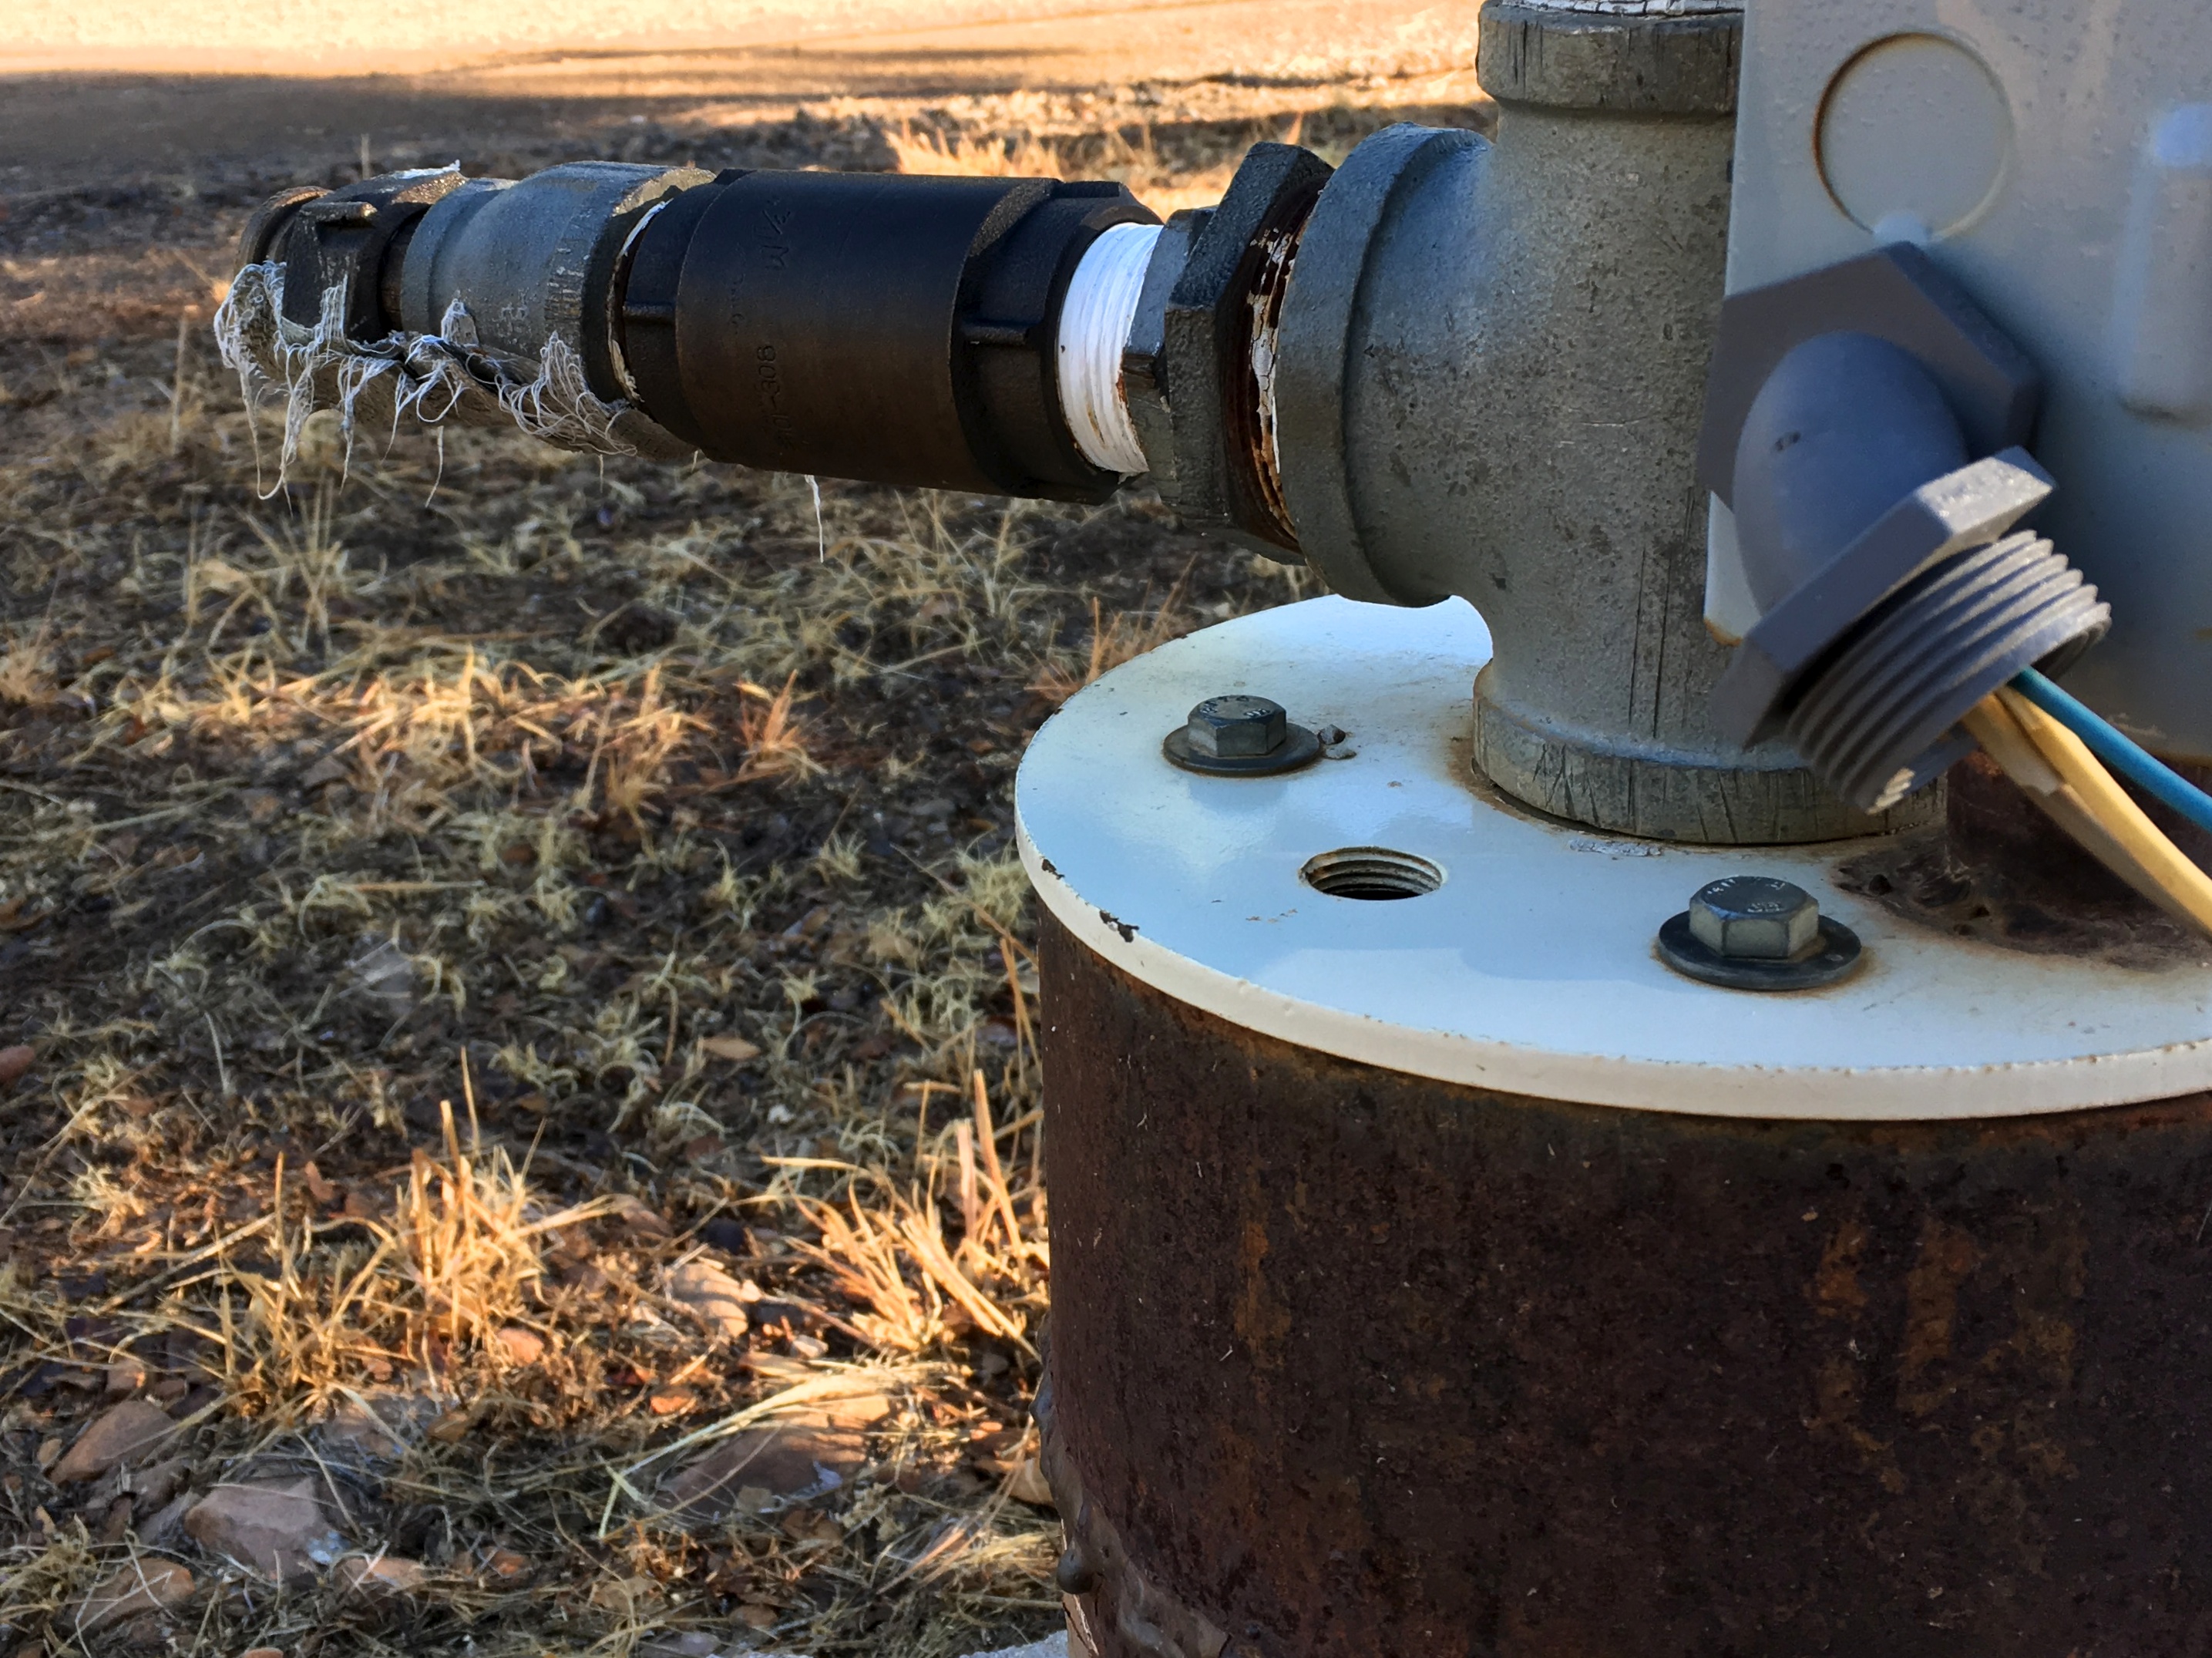
machine, cannon, man made object